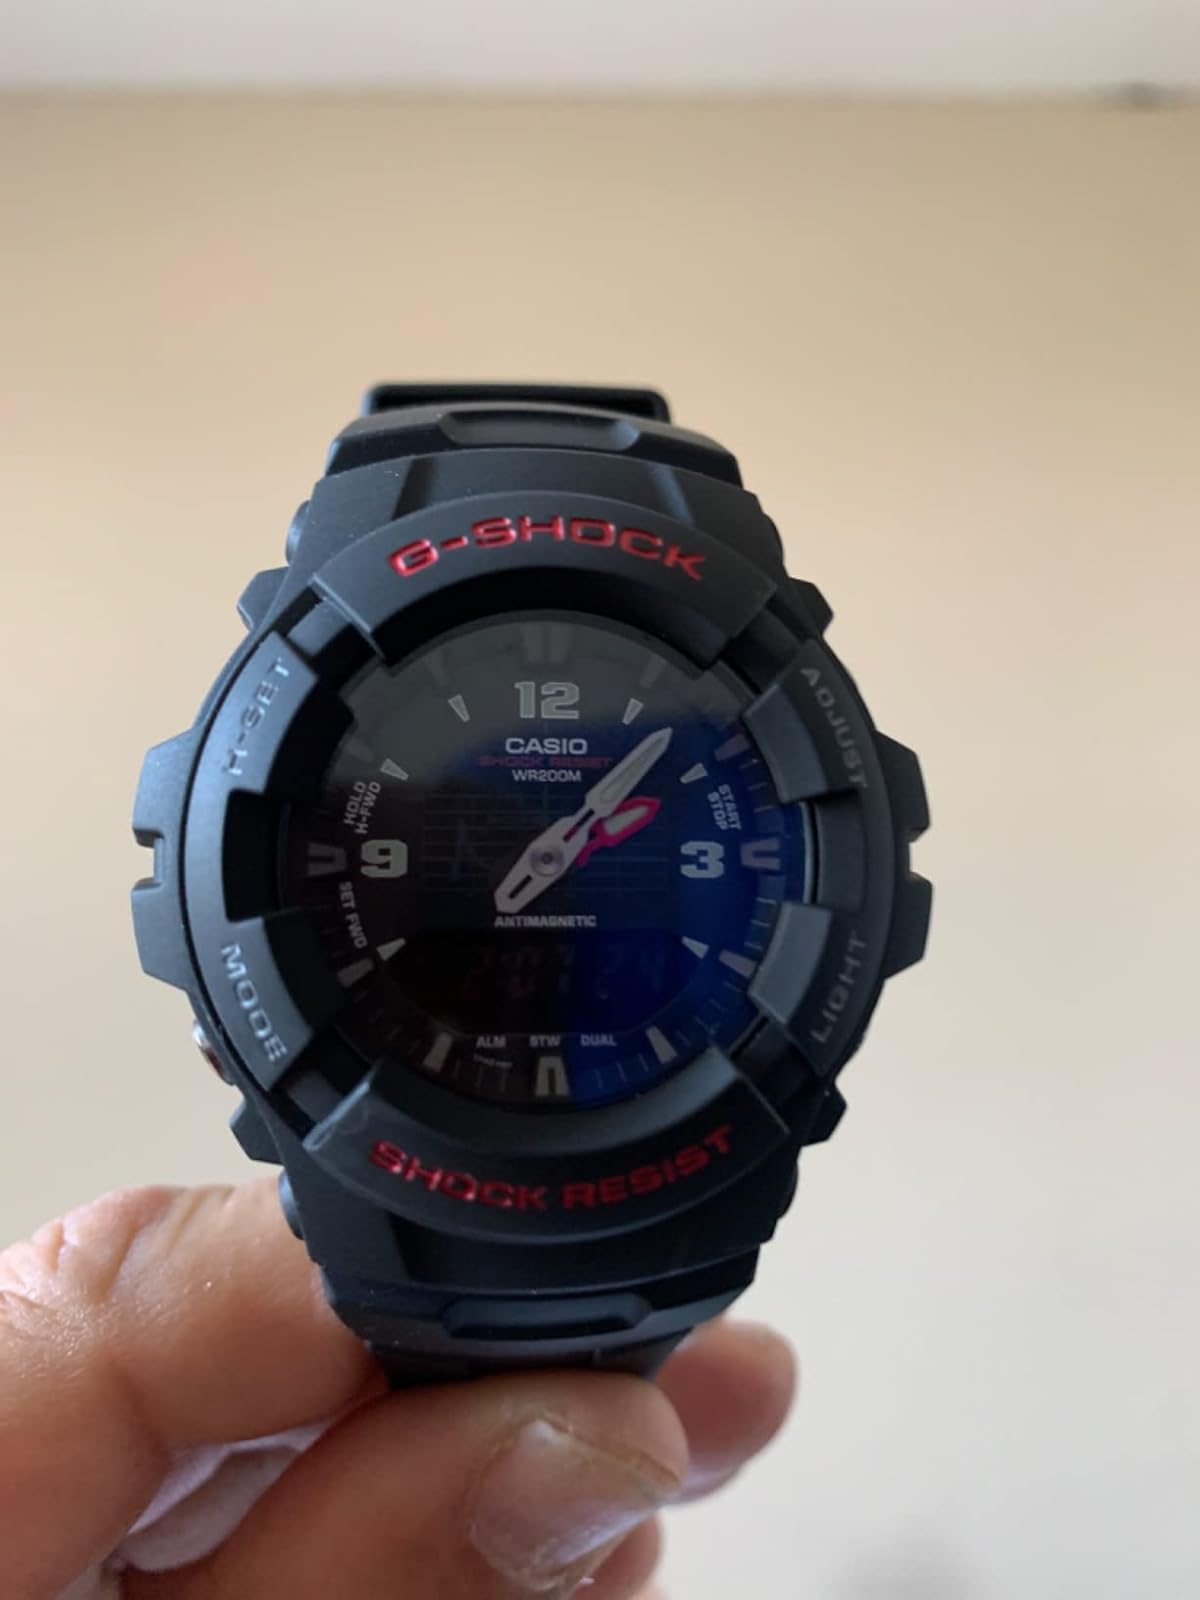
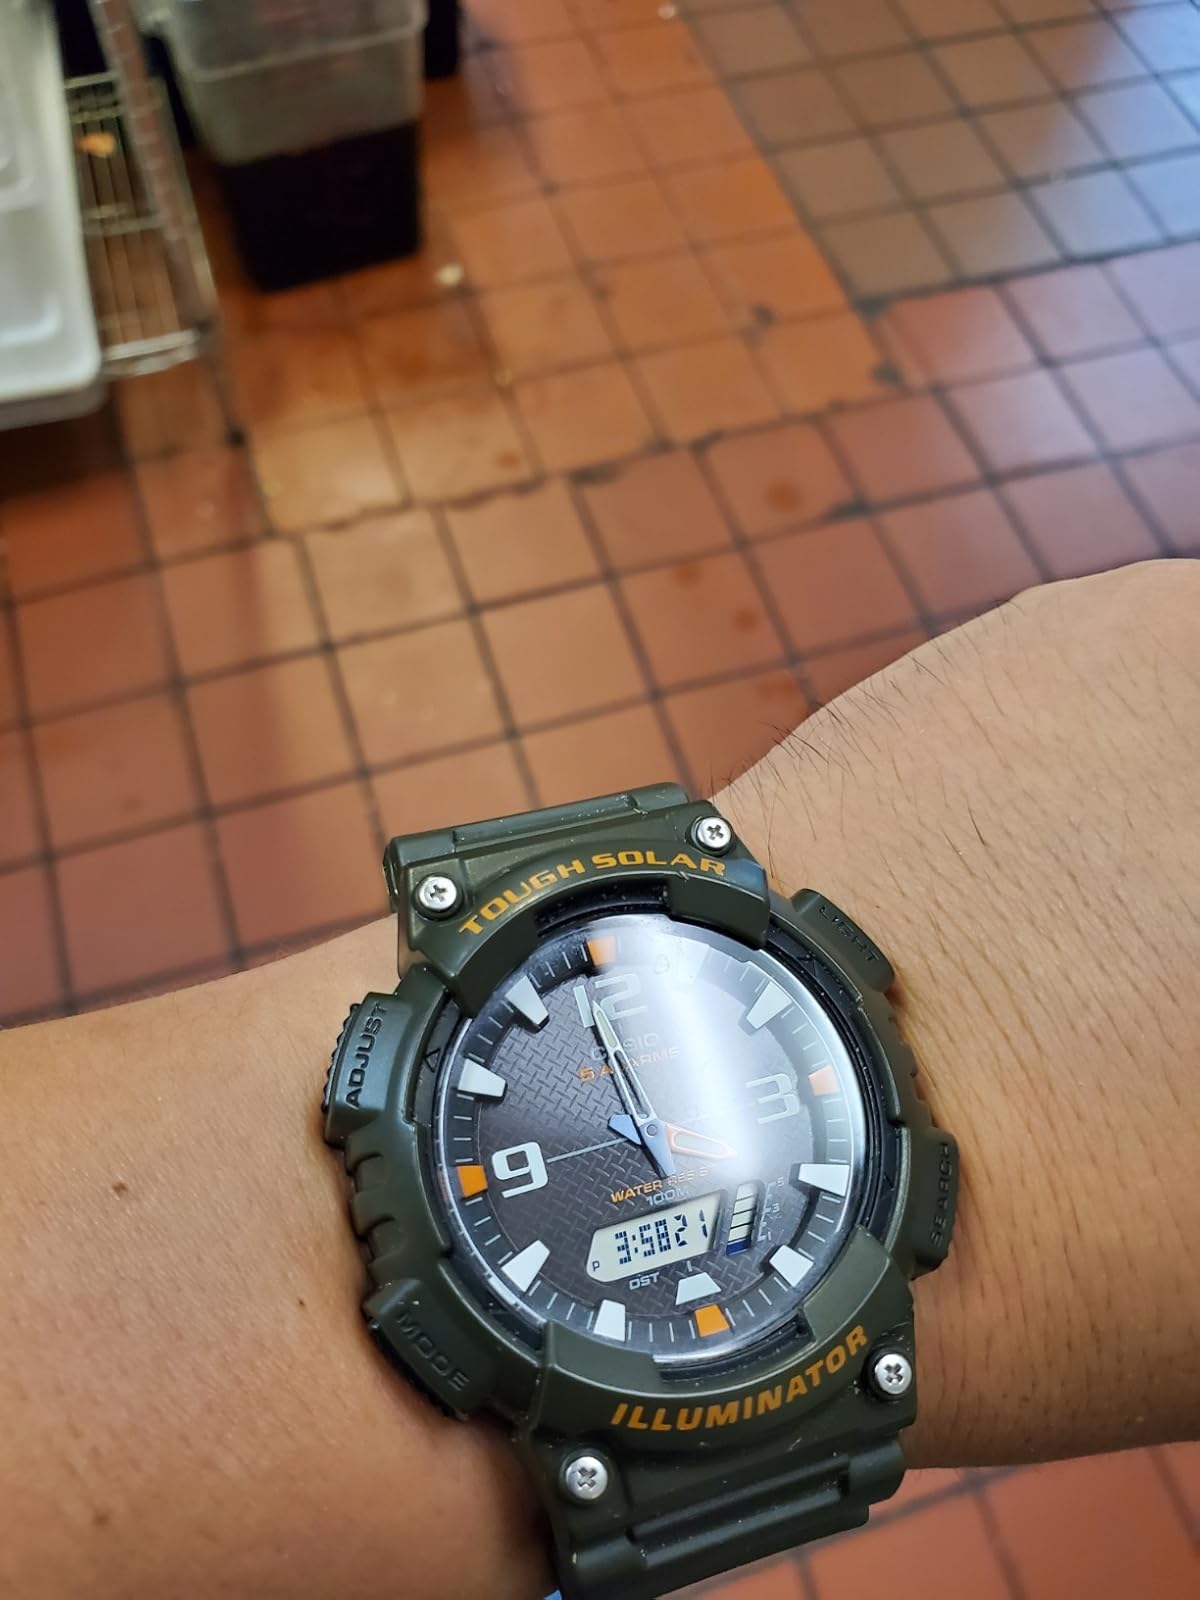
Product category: accessories_watch
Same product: no